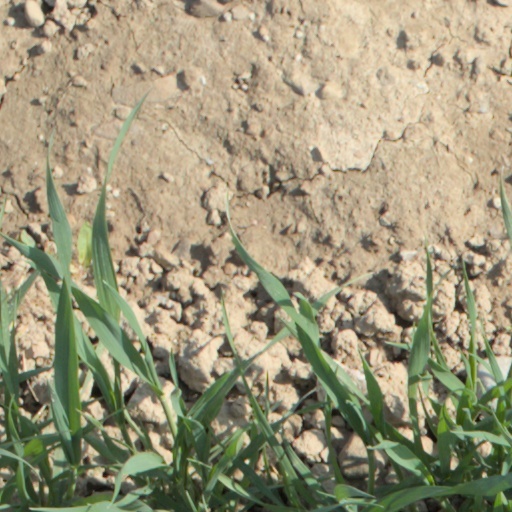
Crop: wheat